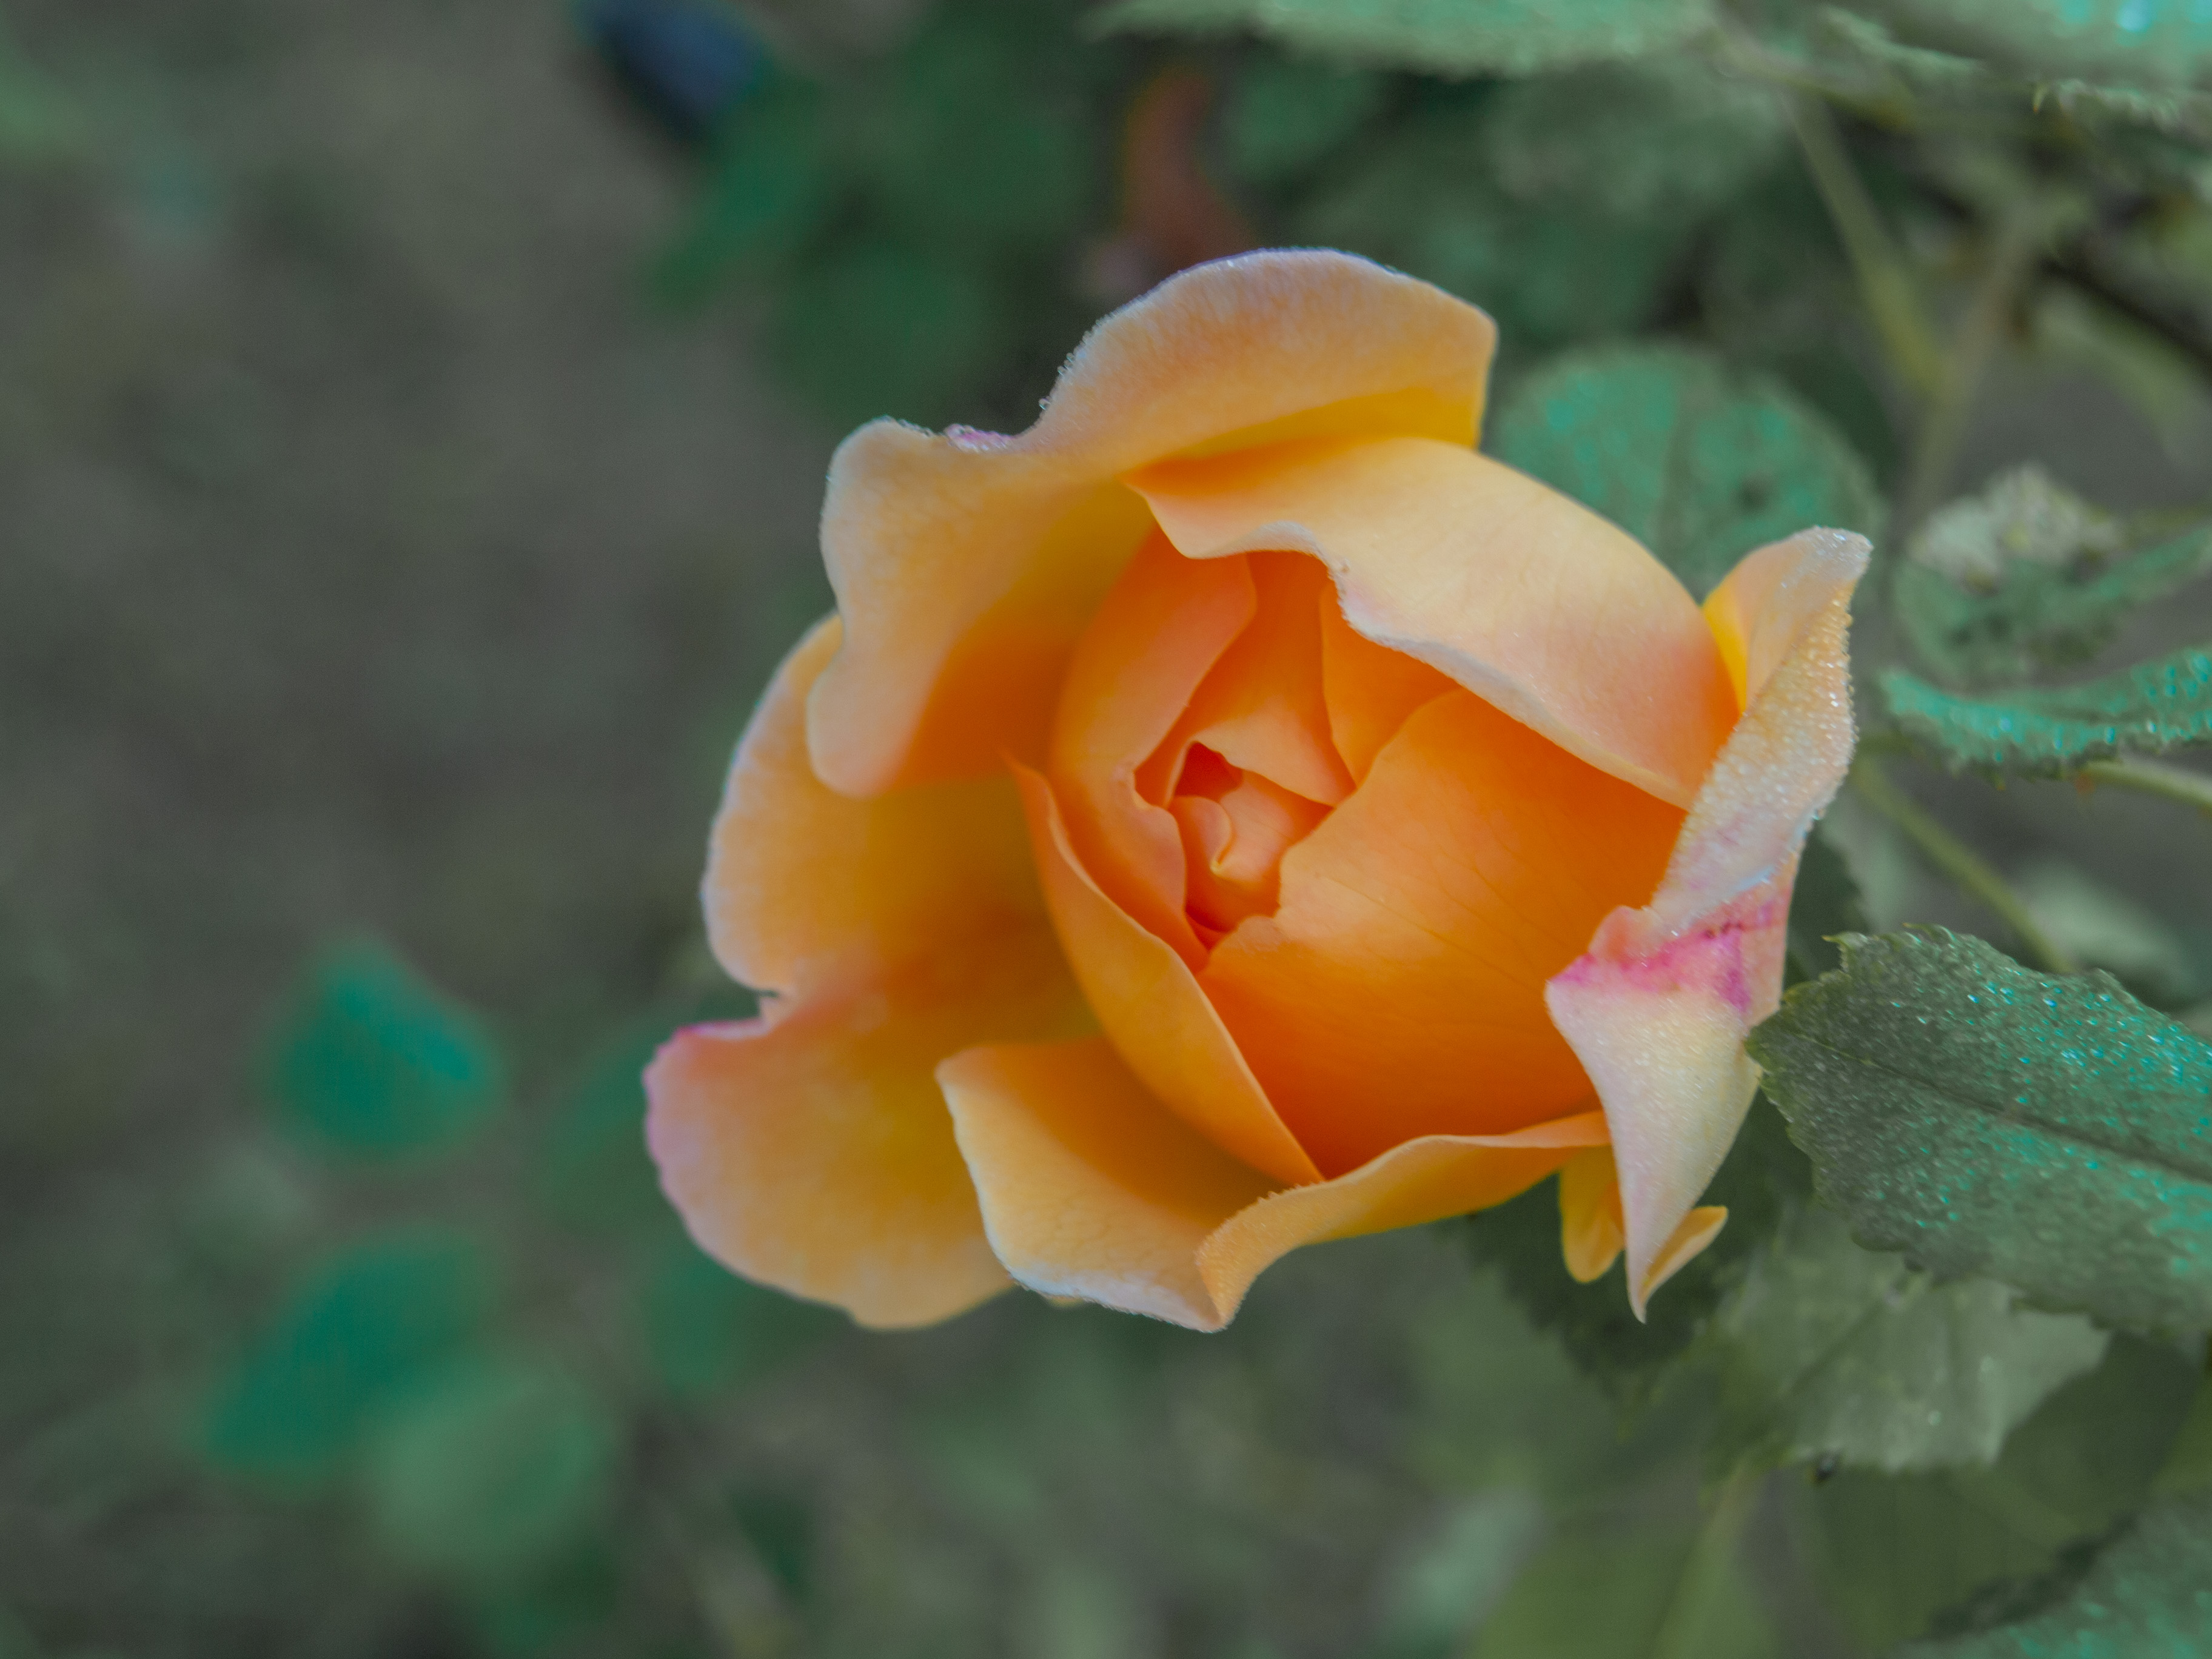
flower, Julia child rose, petal, garden roses, rose, yellow, rose family, floribunda, plant, pink, flowering plant, botany, orange, rose order, close up, leaf, Hybrid tea rose, grass, plant stem, wildflower, perennial plant